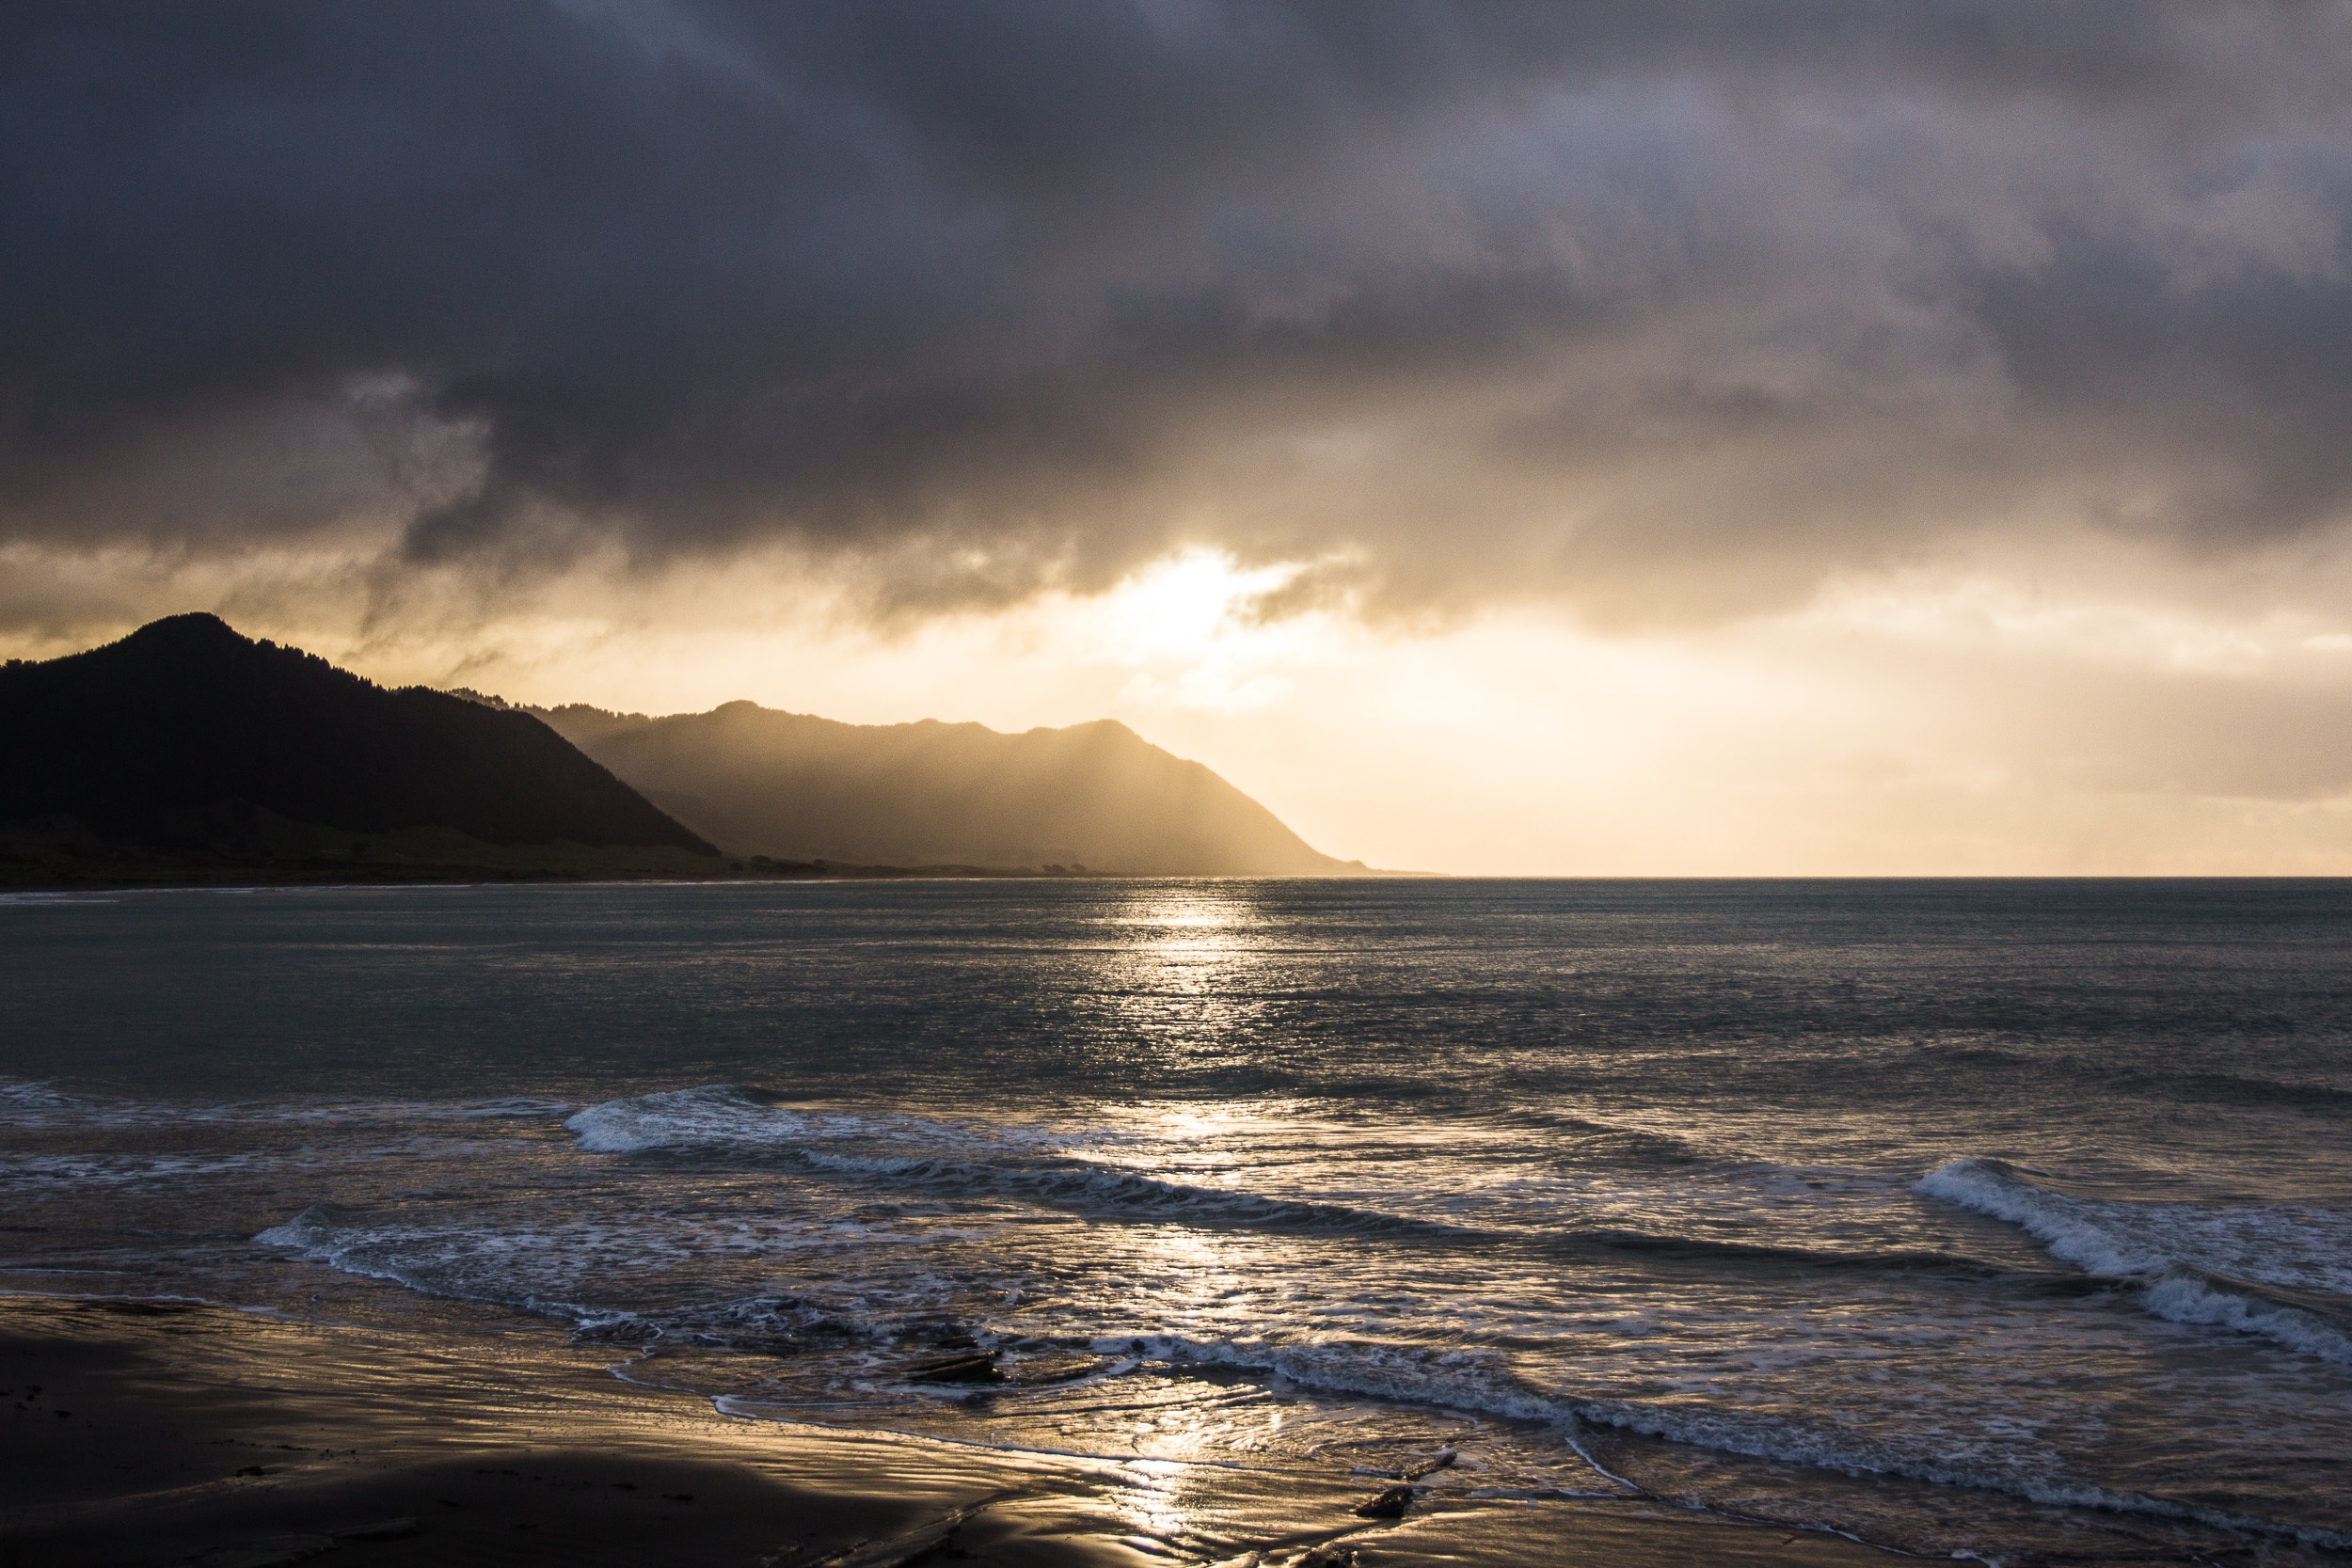
beach, sea, coast, sand, rock, ocean, horizon, cloud, sky, sun, sunrise, sunset, sunlight, morning, shore, wave, dawn, dusk, evening, reflection, weather, storm, body of water, meteorological phenomenon, wind wave